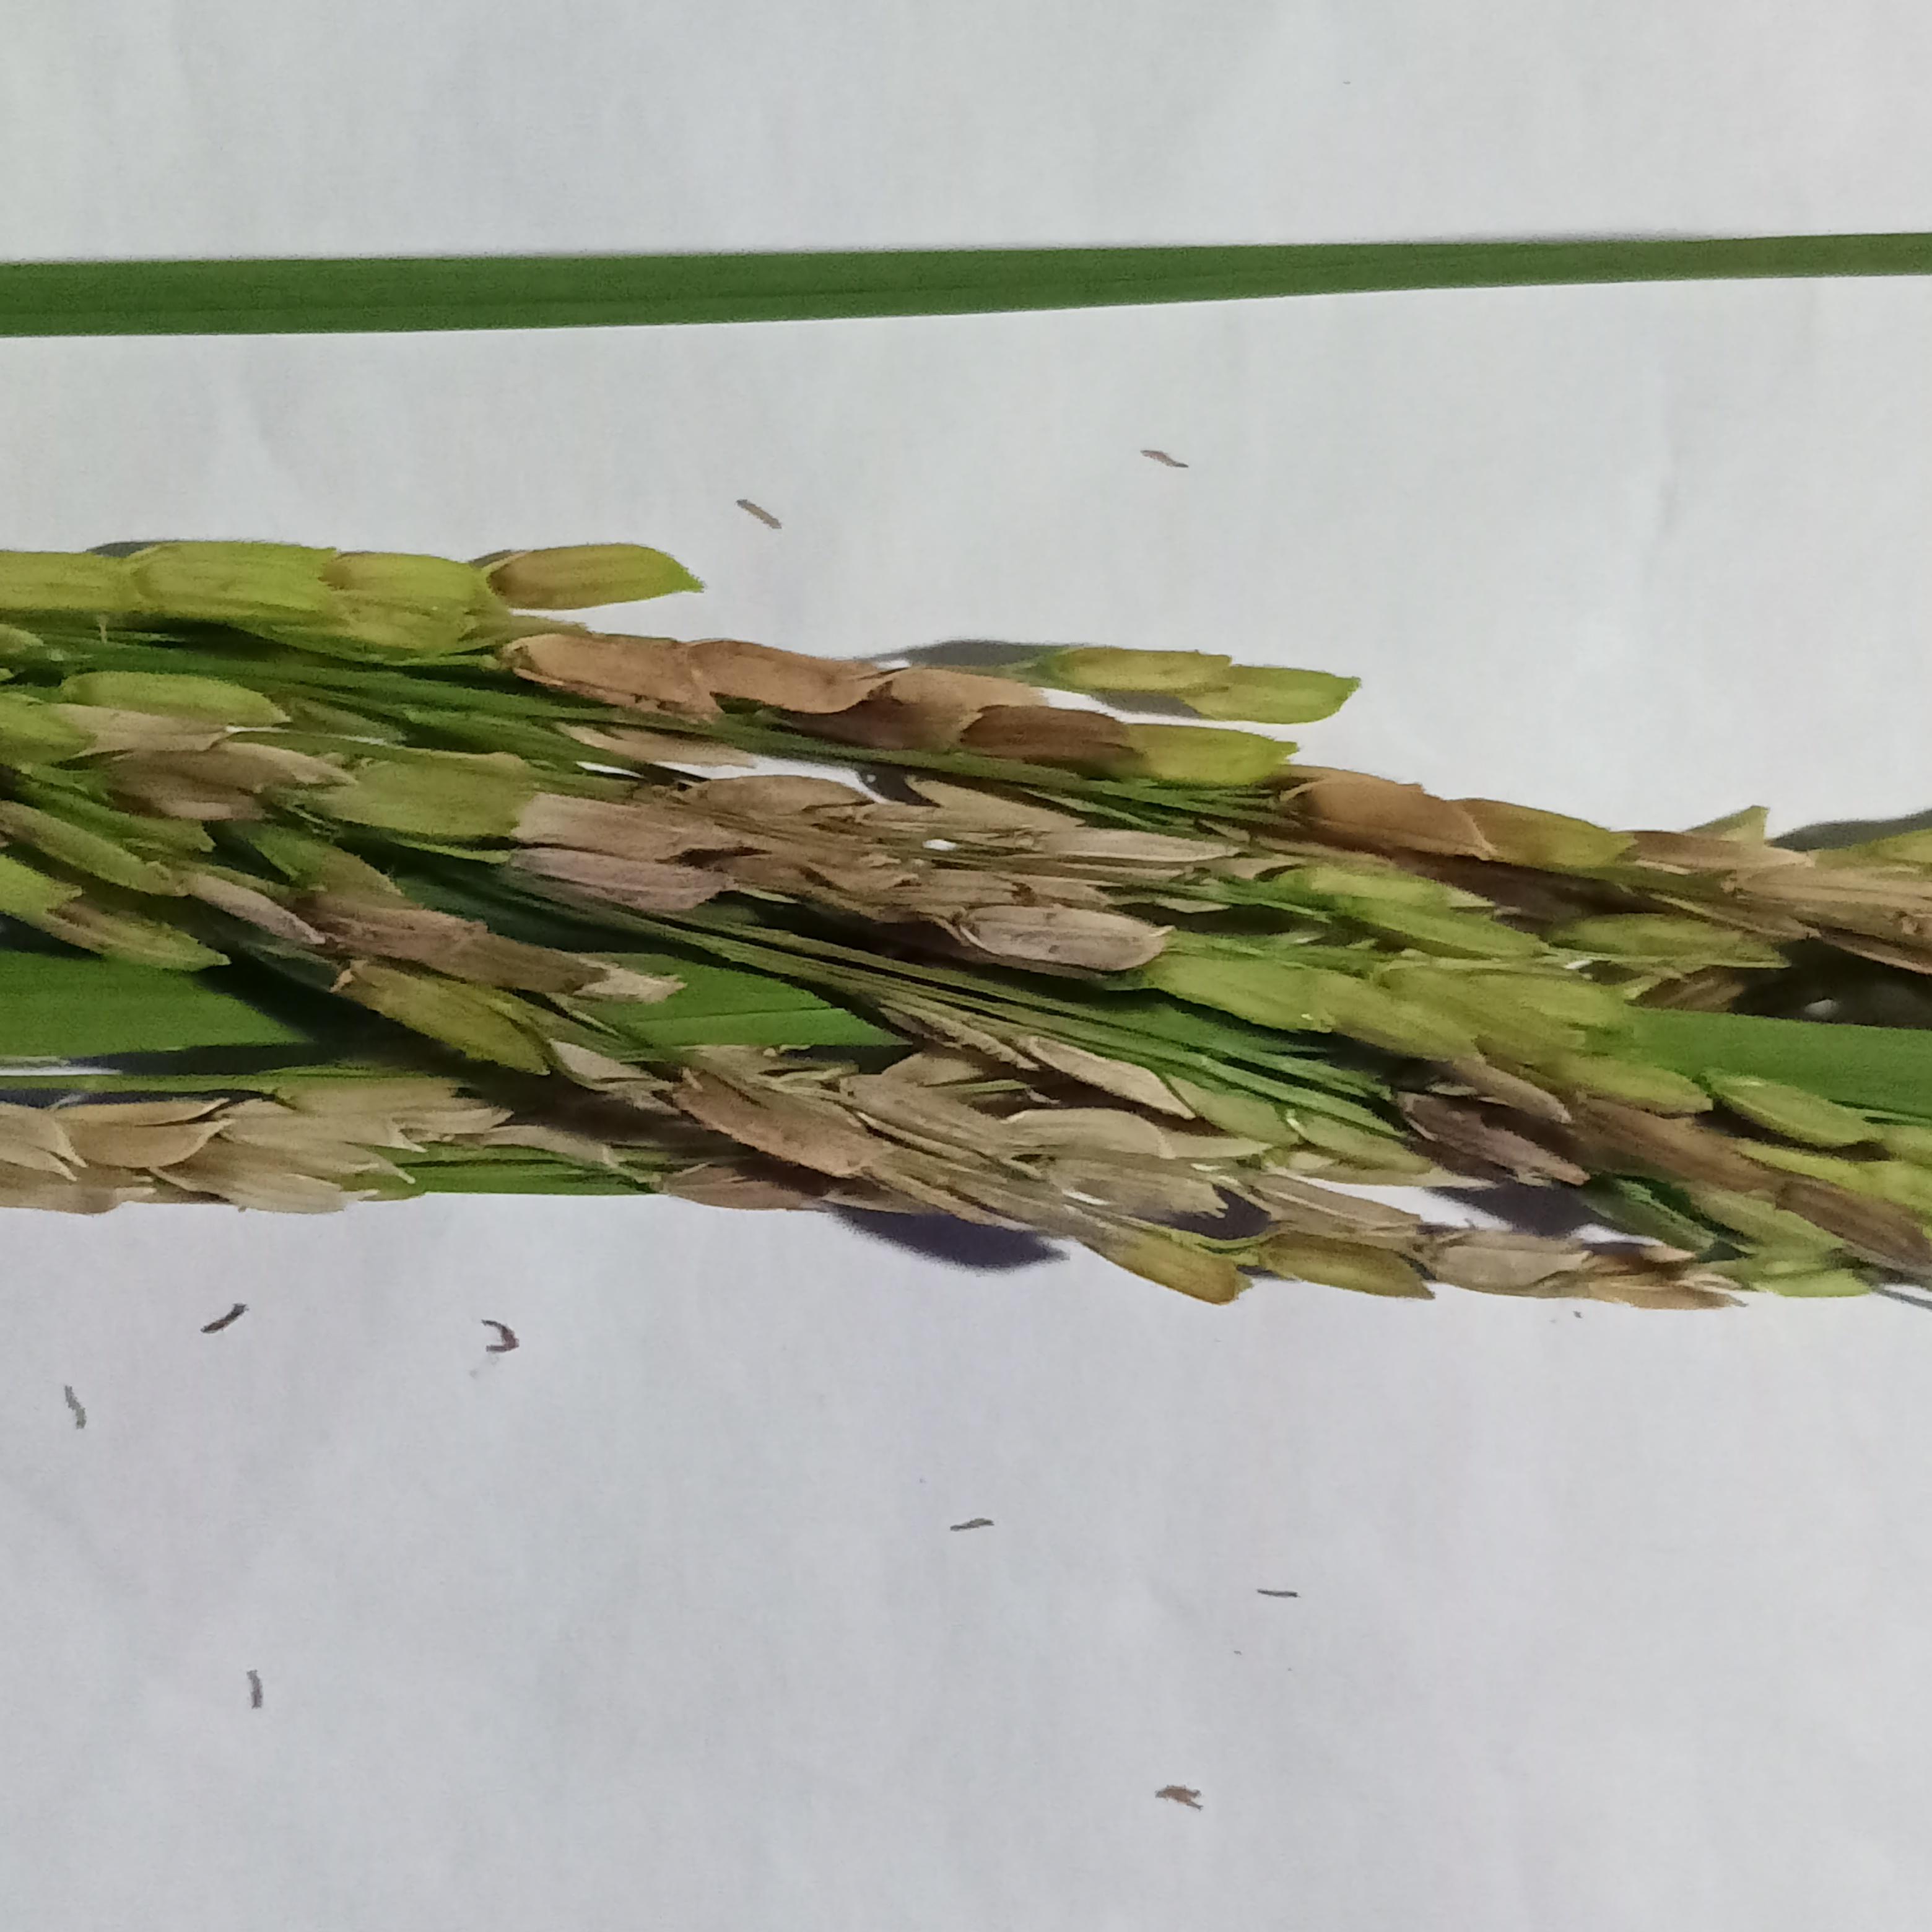
Label: Rice___Neck_Blast